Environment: real
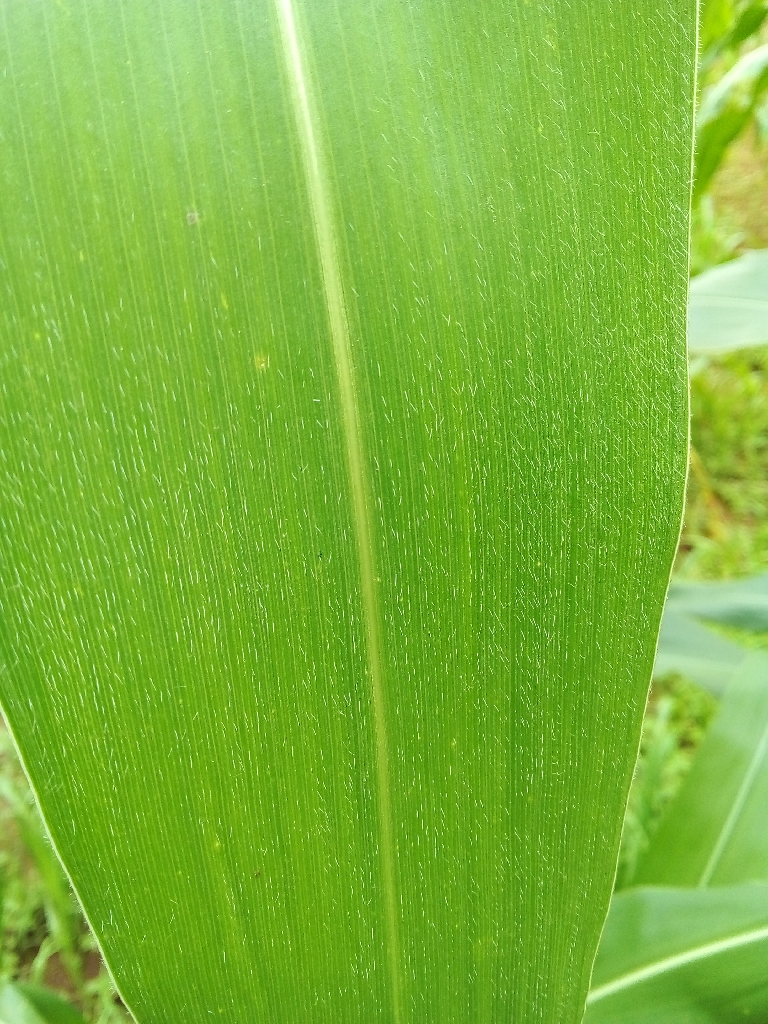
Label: healthy